Trient, Switzerland

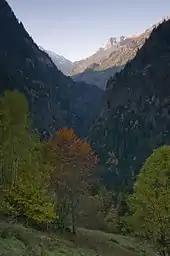
Trient valley

Trient has an area, , of . Of this area, 12.4% is used for agricultural purposes, while 31.2% is forested. Of the rest of the land, 0.8% is settled (buildings or roads) and 55.6% is unproductive land.